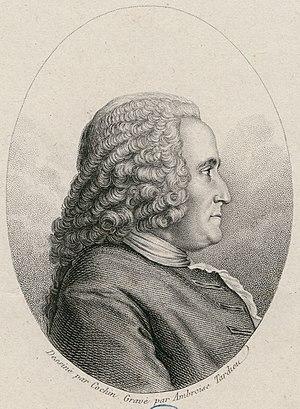
Dodart est un patronyme français.
Charles-Nicolas Cochin, dit Charles-Nicolas Cochin père, Cochin l'Ancien ou Cochin le Vieux, est un graveur français né le 29 avril 1688 à Paris où il est mort le 5 juillet 1754.
Mémoires pour servir à l'Histoire des Plantes, publié en 1676, est un ouvrage fondateur de la science botanique en France. Dans la première partie, intitulé Projet de l'Histoire des plantes, Denis Dodart dresse le cadre directeur d'un des grands desseins de la jeune Académie royale des sciences : la création d'une Histoire des plante, catalogue exhaustif des espèces végétales ; dans la seconde partie, intitulée Descriptions de quelques plantes nouvelles, les académiciens de Louis XIV décrivent et baptisent en français 40 plantes rapportées du Nouveau Monde. Chacune d'elles est accompagnée d'une gravure de Nicolas Robert.
Noël Cochin, né à Troyes et baptisé à Saint-Remy le 22 juin 1622 et mort en 1695 à Venise, est un peintre, dessinateur et graveur à l’eau-forte français.
27 septembre : Denis Papin navigue sur la Fulda sur un nouveau bateau mû par quatre roues à aubes de sa conception, à la suite de ses travaux sur l'énergie de la vapeur.
Jean-Baptiste Morin de Villefranche propose une solution au « problème des longitudes » fondée sur la comparaison entre le temps apparent et le temps absolu, lequel est déduit de la position relative de la Lune par rapport au étoiles.
L'église Saint-Germain-l'Auxerrois est une église située dans l'actuel Iᵉʳ arrondissement de Paris. Elle fut également appelée église Saint-Germain-le-Rond. Depuis l'Ancien Régime, elle est connue comme la « paroisse des artistes ».